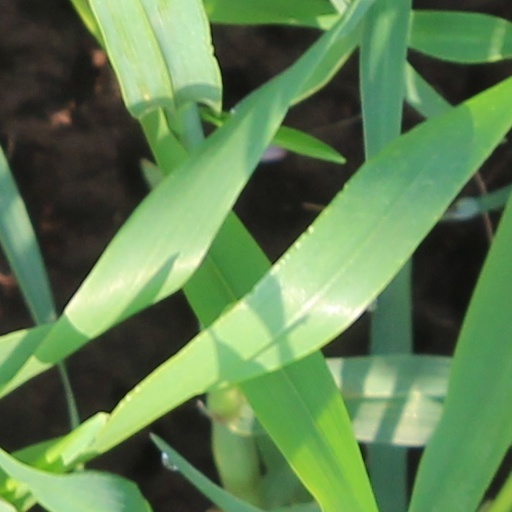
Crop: wheat